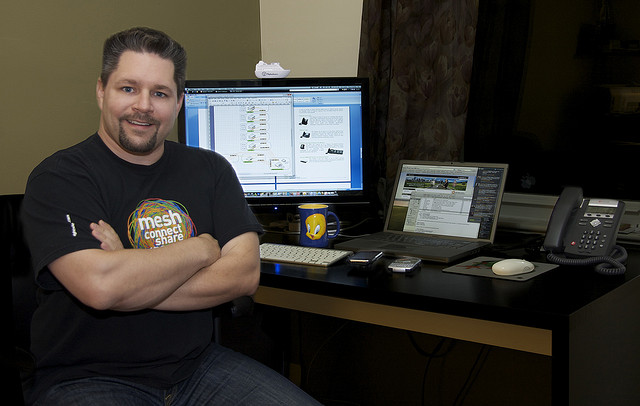
user: Given an image and a question. Answer the question in a short answer. Question: This man is expressing what emotion? Short Answer:
assistant: happiness